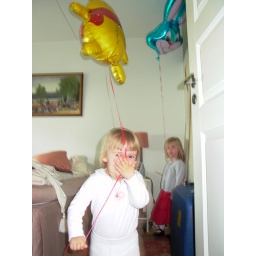
and running with your hand in front of your face is not a good idea. Unless that hand is holding a pair of scissors